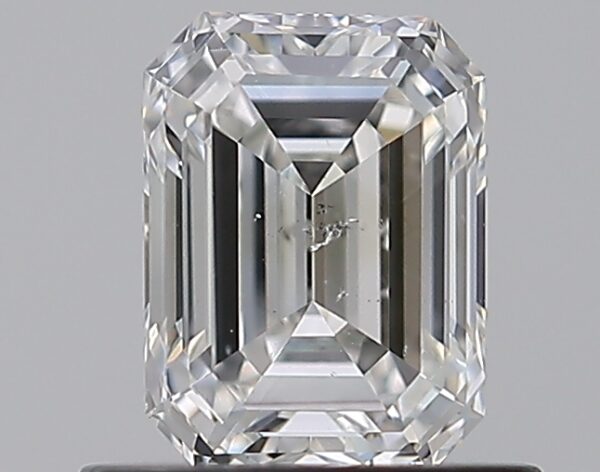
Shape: emerald
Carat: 0.72
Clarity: SI1
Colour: G
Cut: EX
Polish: EX
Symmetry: VG
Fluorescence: N
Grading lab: GIA
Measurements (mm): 5.92 x 4.39 x 2.91